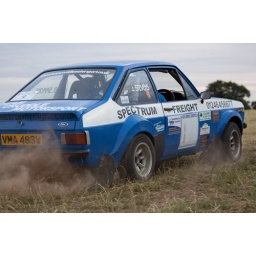
Excellent evening finished off by a blast around a field in a rally car